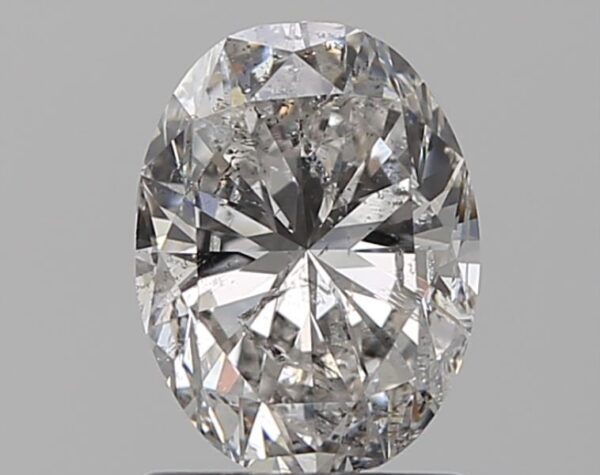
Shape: oval
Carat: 1.2
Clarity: SI2
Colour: G
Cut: VG
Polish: VG
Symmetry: VG
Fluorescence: N
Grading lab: IGI
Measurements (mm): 7.71 x 5.81 x 3.98